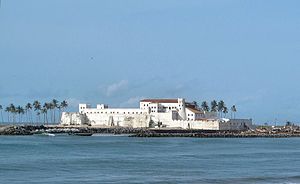
Elmina
Elmina er en by i Ghana. Byen ligger på Ghanas Atlanterhavskyst, vest for Cape Coast. Den første europæiske bosætning i Vestafrika ligger her, og byen har i dag ca. 20.000 indbyggere.